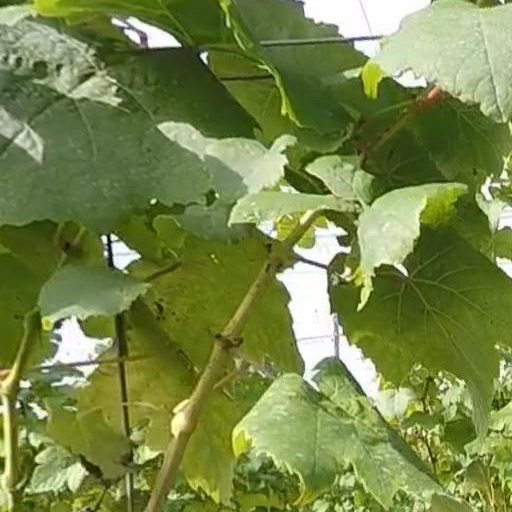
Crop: grape